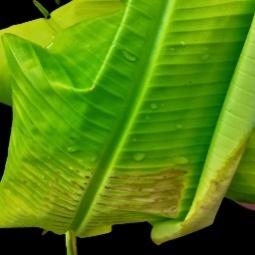
Label: Calcium